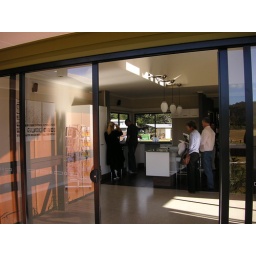
kitchen in the innovation house